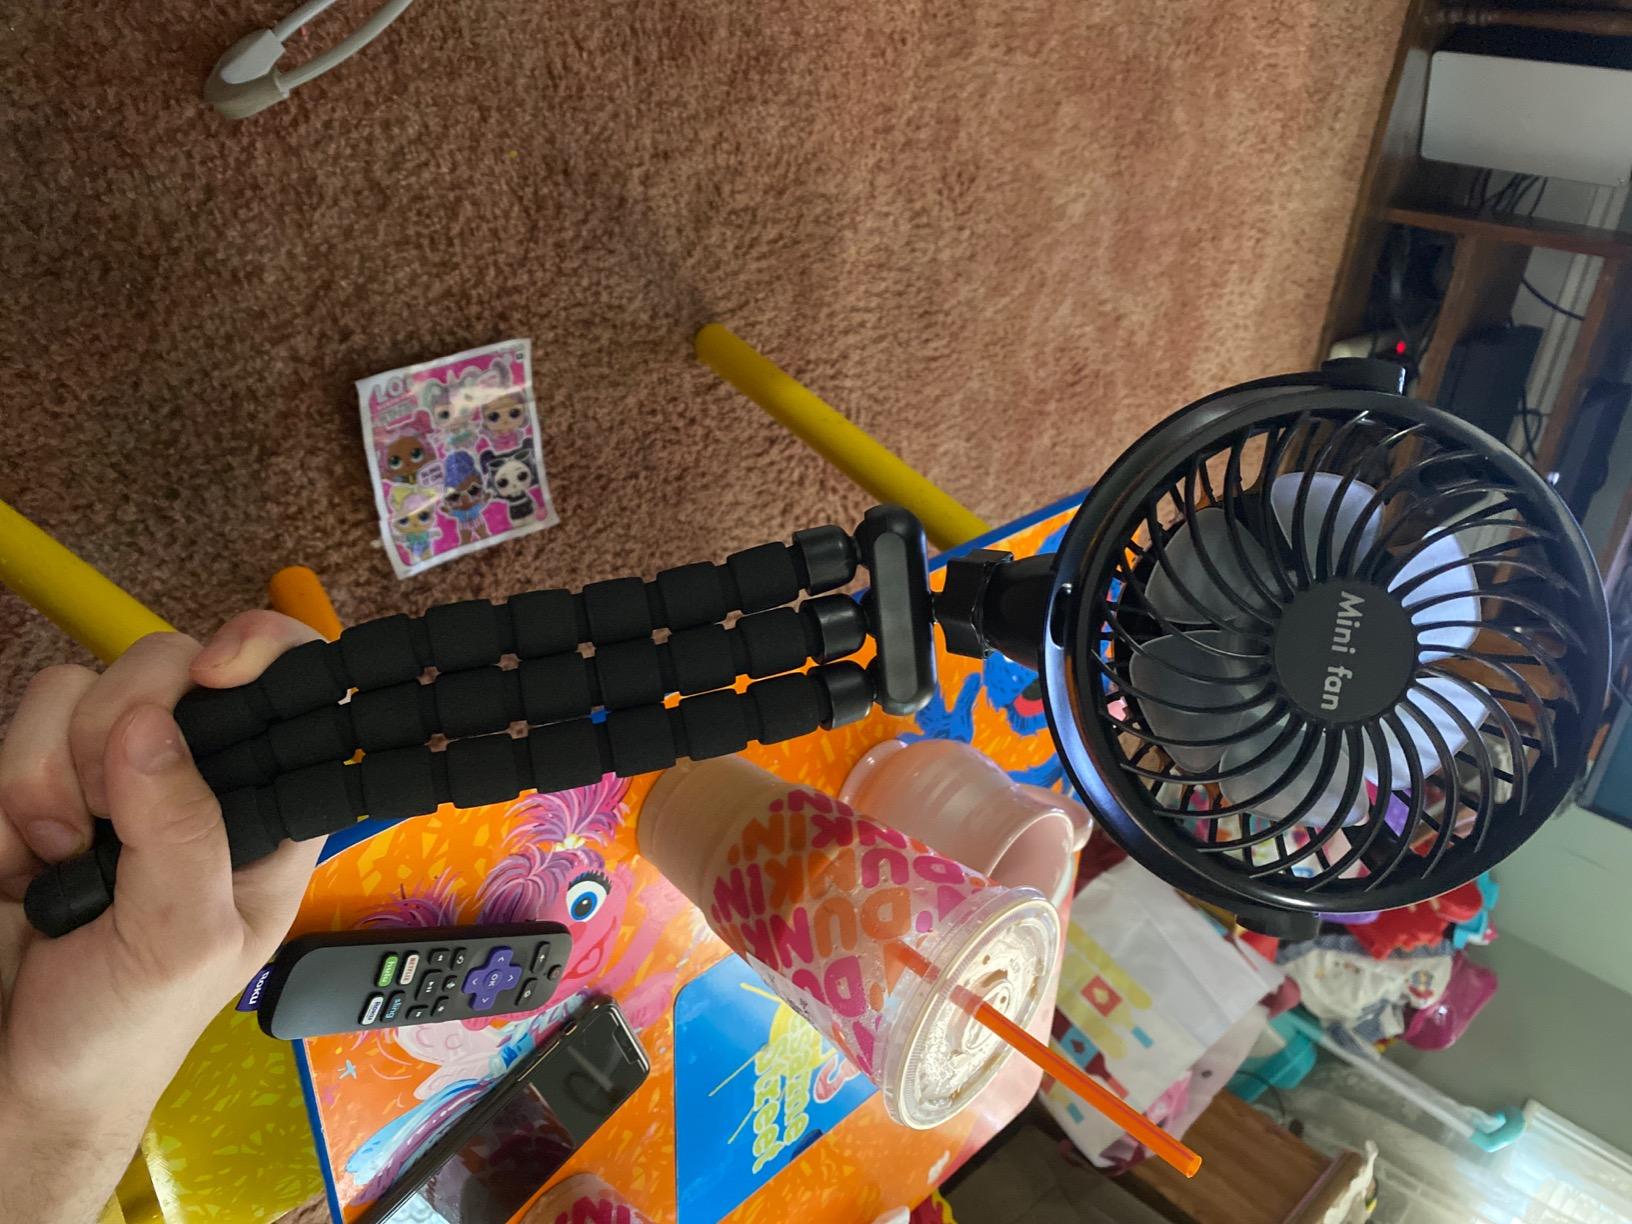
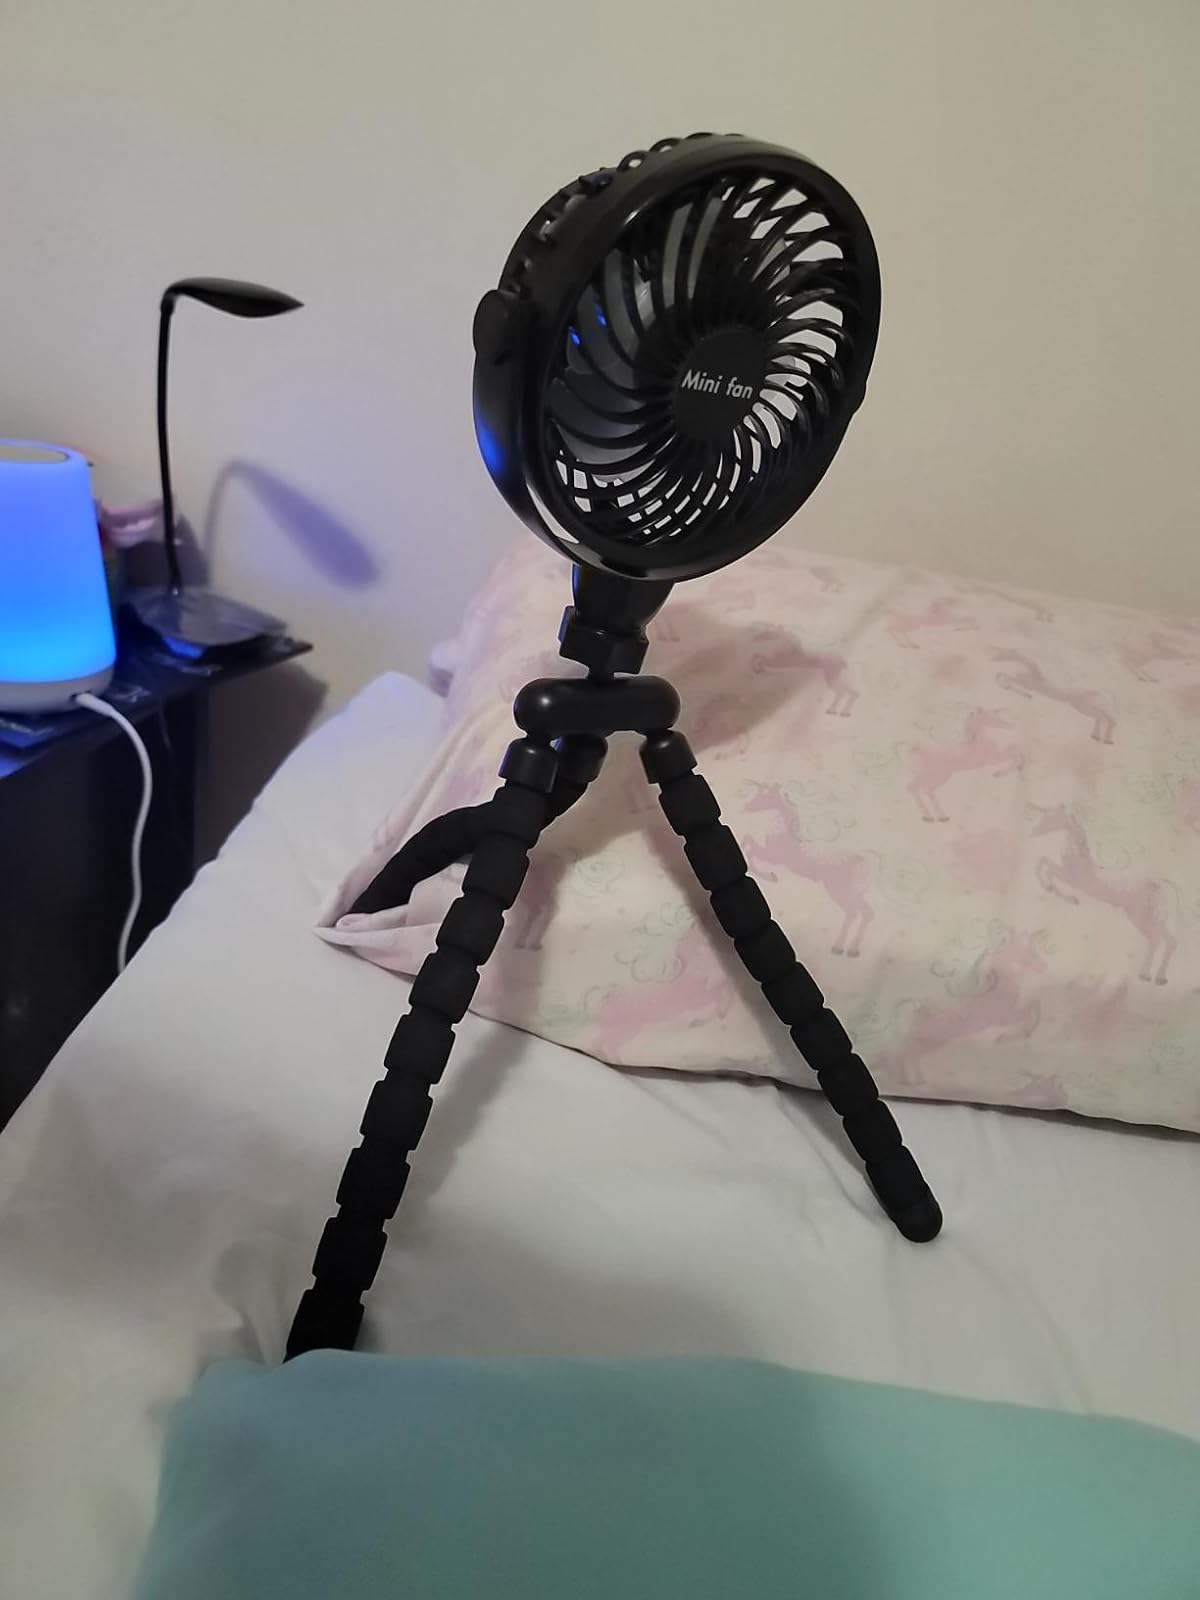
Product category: fan
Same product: yes